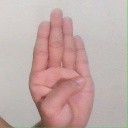
अक्षर: ब